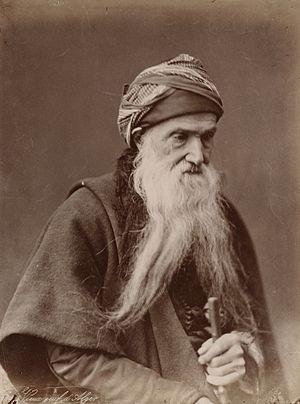
L'histoire des Juifs en Algérie remonte à l’Antiquité, sans qu’il soit possible de retracer avec certitude l'époque et les circonstances de l’arrivée des premiers Juifs dans le territoire de l’actuelle Algérie. Plusieurs vagues d'immigration ont en tout cas contribué à accroître sa population. Il est possible qu'il y ait eu des Juifs à Carthage et dans le territoire actuel de l'Algérie avant la conquête romaine mais le développement des communautés juives est lié à la présence romaine. Les révoltes juives des Iᵉʳ et IIᵉ siècles en terre d'Israël et en Cyrénaïque ont certainement causé l'arrivée d'immigrants juifs en provenance de ces contrées. Le prosélytisme juif parmi les Berbères est un fait historique établi, mais son importance reste débattue.
Les Juifs séfarades ou simplement Séfarades ou Sefardim, sont les membres des communautés juives historiques habitant ou issus de la péninsule Ibérique. Au Moyen Âge, avant leur expulsion en 1492 par les autorités chrétiennes à la suite de la Reconquista, ils ont participé au foisonnement créatif et culturel d’Al-Andalus, caractérisé par un contexte multiculturel fécond à la fois musulman, chrétien et juif dans les domaines de la philosophie, de la poésie et des sciences. Ils y ont également développé une culture, un mode de vie et une langue propres, le judéo-espagnol, ainsi qu'une liturgie spécifique.